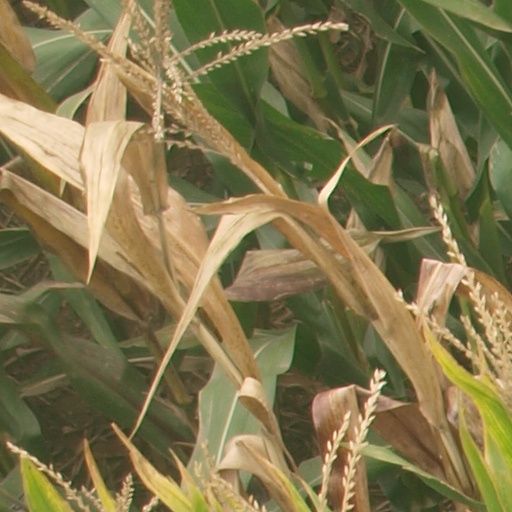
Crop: maize; corn